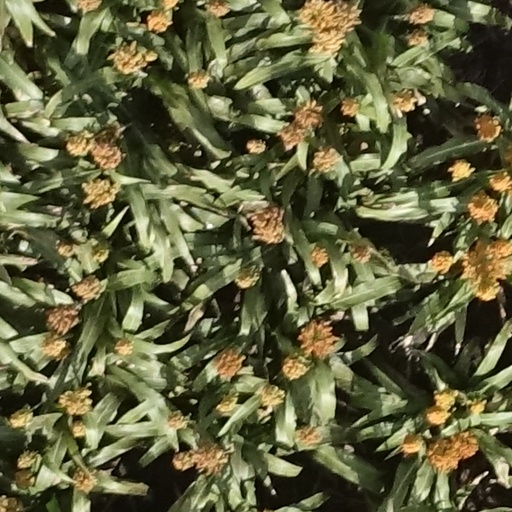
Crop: sorghum